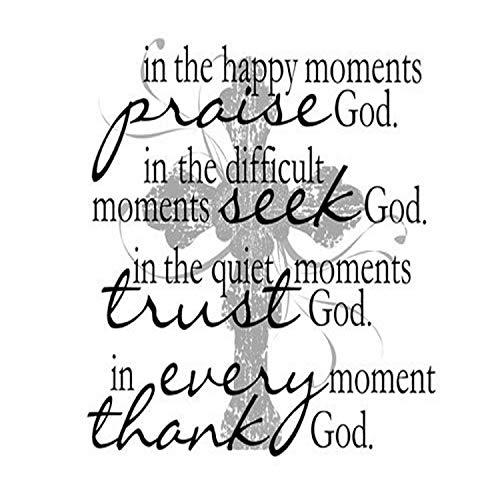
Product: Jada Venia 9.75"x7.75" in The Happy Moments Praise God Light Box Insert with Cross
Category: Home & Kitchen | Home Décor | Kids' Room Décor
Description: Great Condition.
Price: $11.99
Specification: ProductDimensions:9.8x7.8x0.2inches|ItemWeight:4ounces|ShippingWeight:1.3pounds(Viewshippingratesandpolicies)|Manufacturer:JadaVenia|ASIN:B00A86TPL6|Itemmodelnumber:1-207